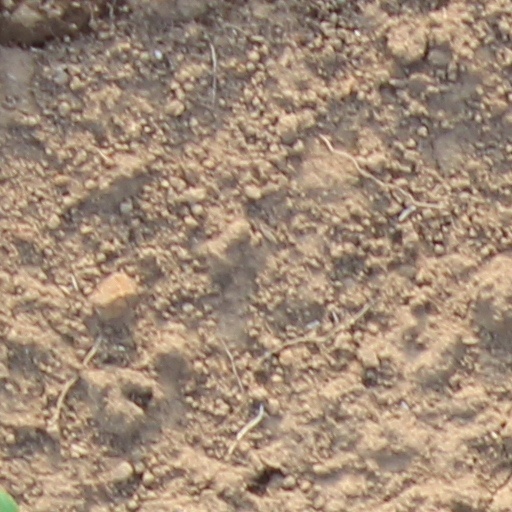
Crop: wheat